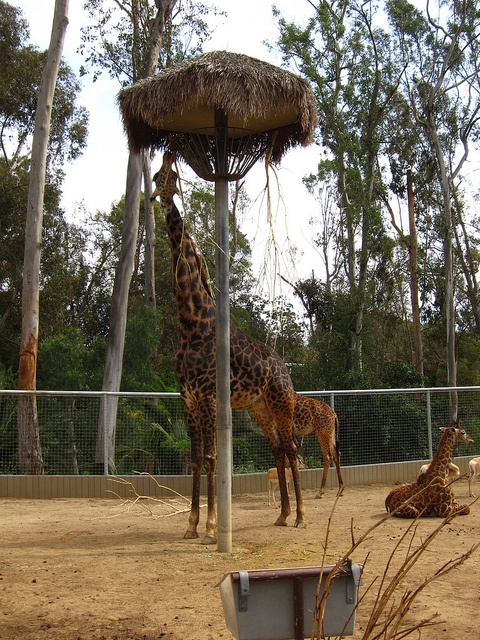
A giraffe in a zoo eats  from the top of a pole.
Giraffes in captivity in a zoo near a feeding stand.
A giraffe standing next to a tall grass feeder.
A giraffe eating hay from a trough in a zoo pin.
A giraffe eats some grass from the top of a pole